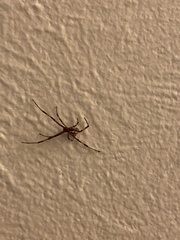
Species: Lactrodectus_hesperus